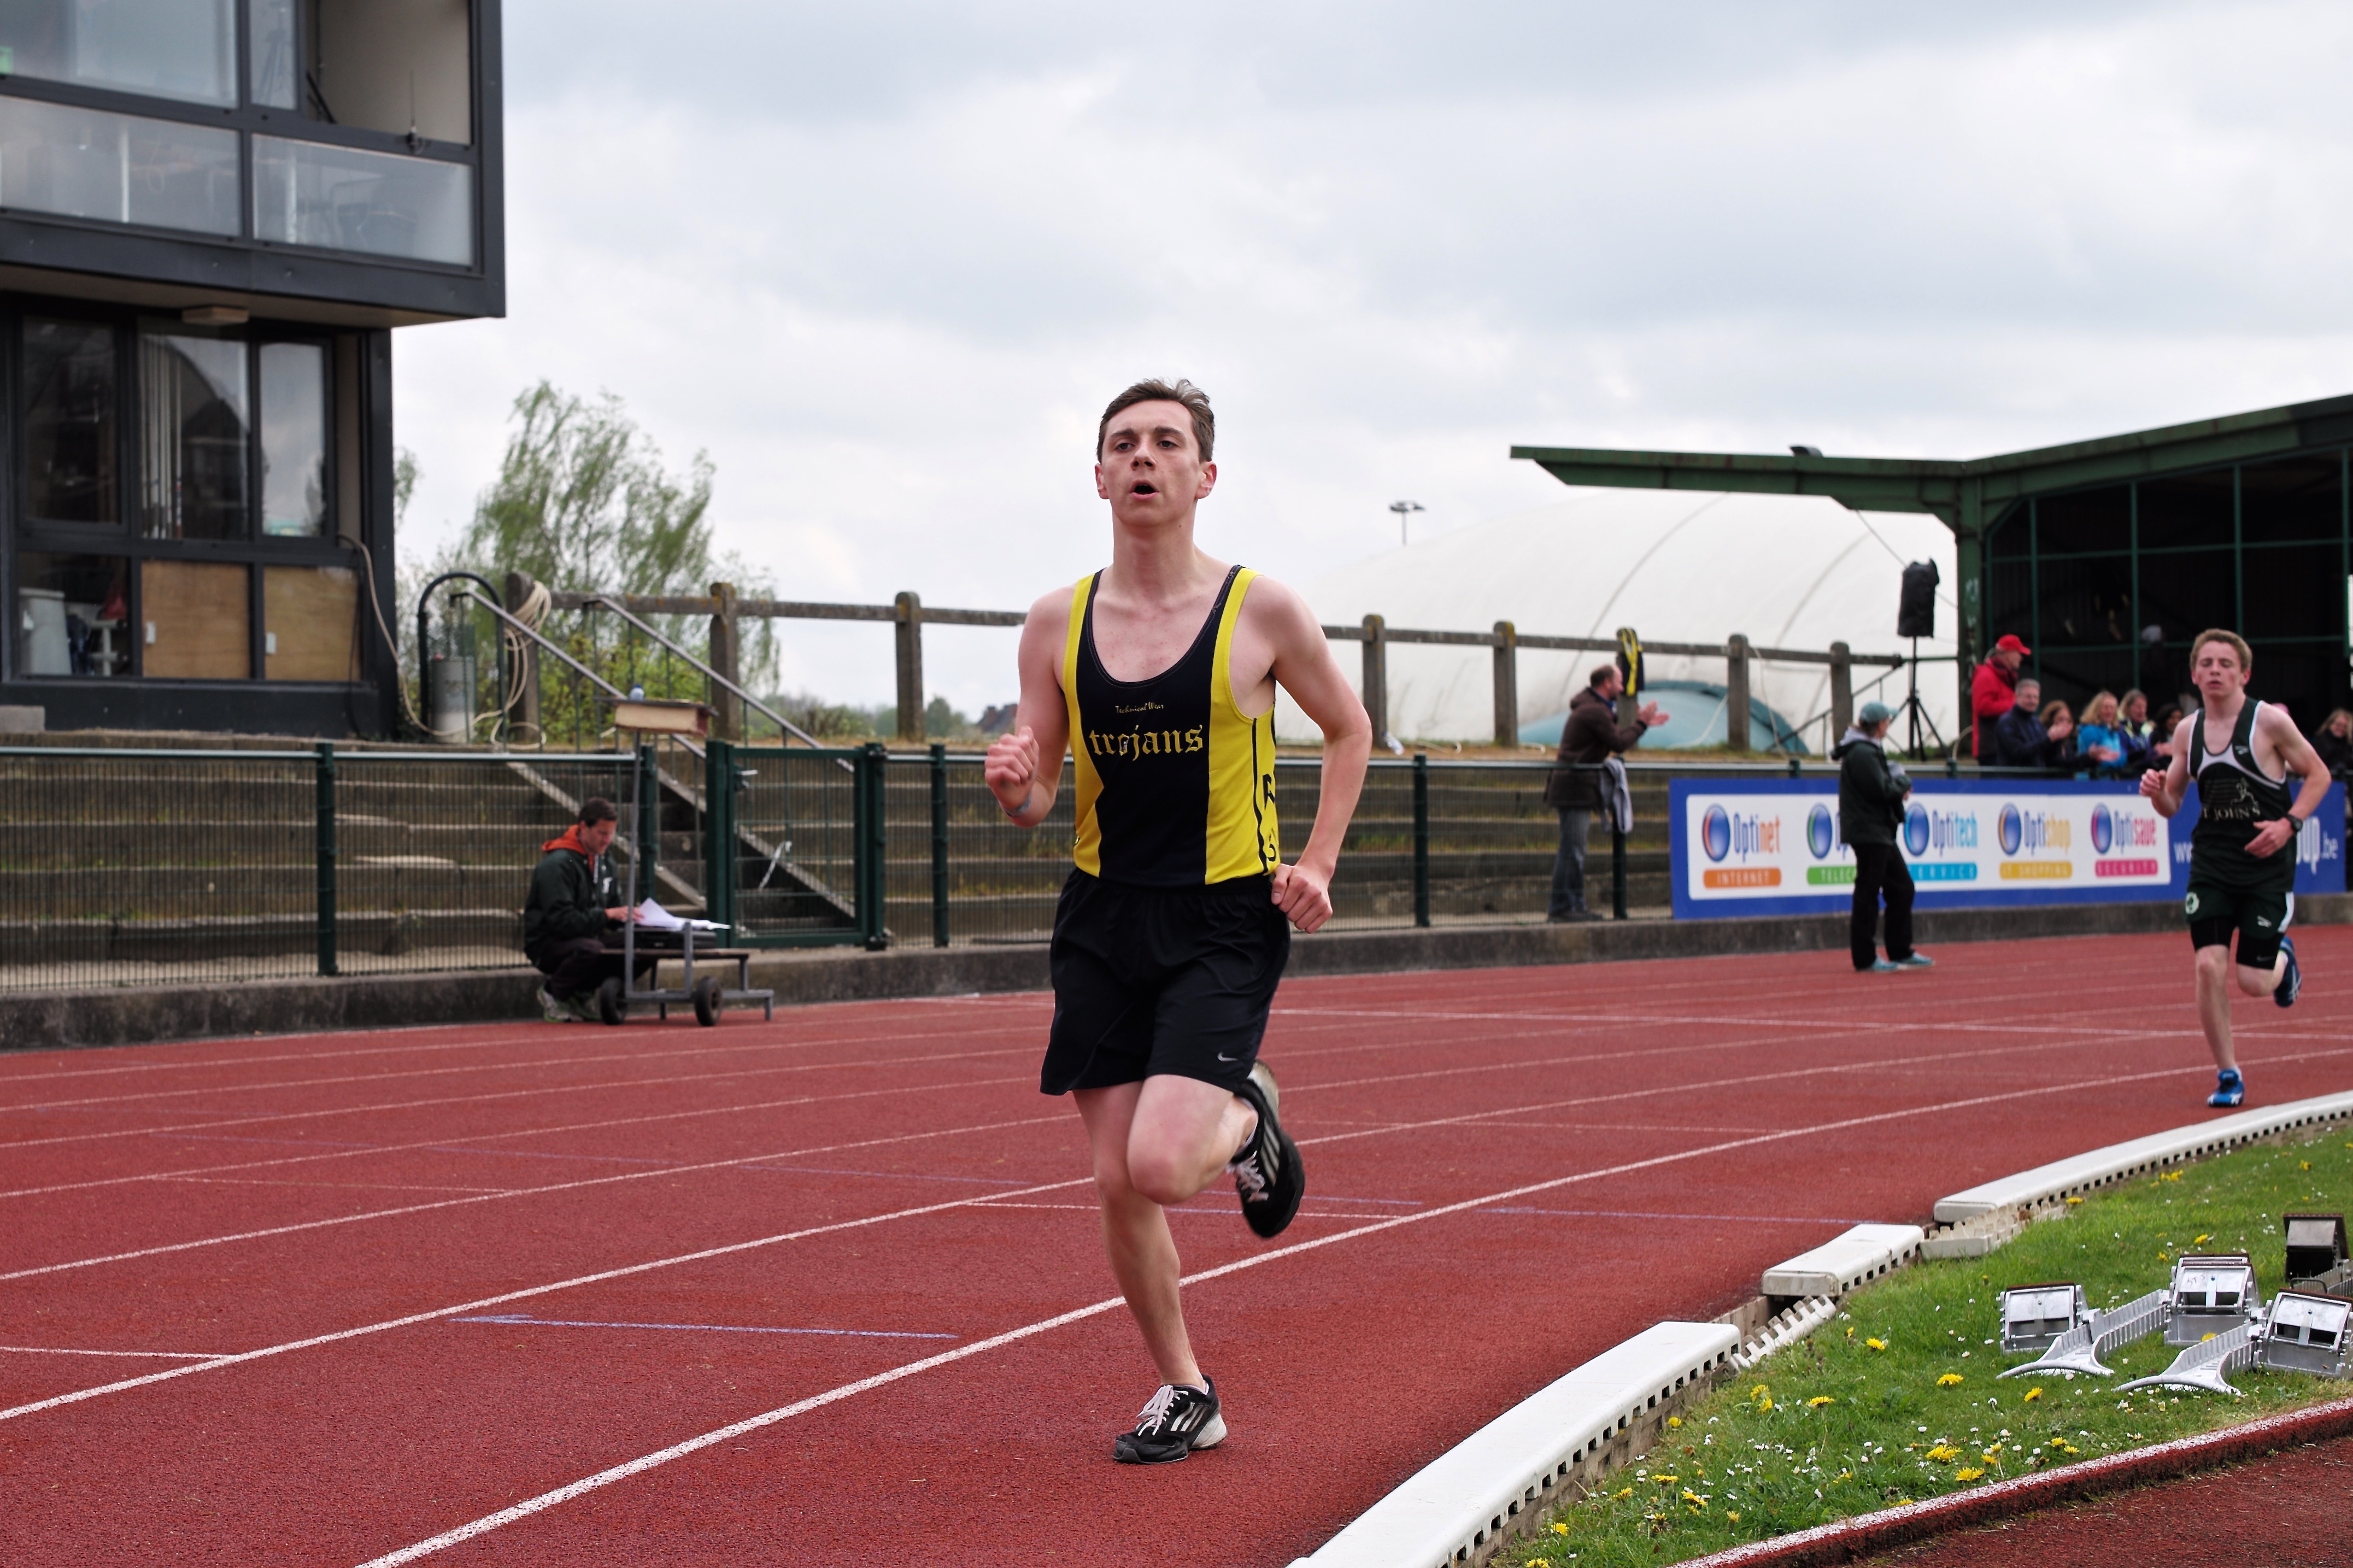
track, run, runner, ash, belgium, race, competition, holland, hague, netherlands, international, girls, m, american, sports, boys, 50, school, runners, junior, leica, 240, summilux, varsity, athletics, meet, waterloo, sprint, stjohns, human action, track and field athletics, middle distance running, 800 metres